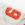
Number: 6